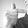
ASL letter: T